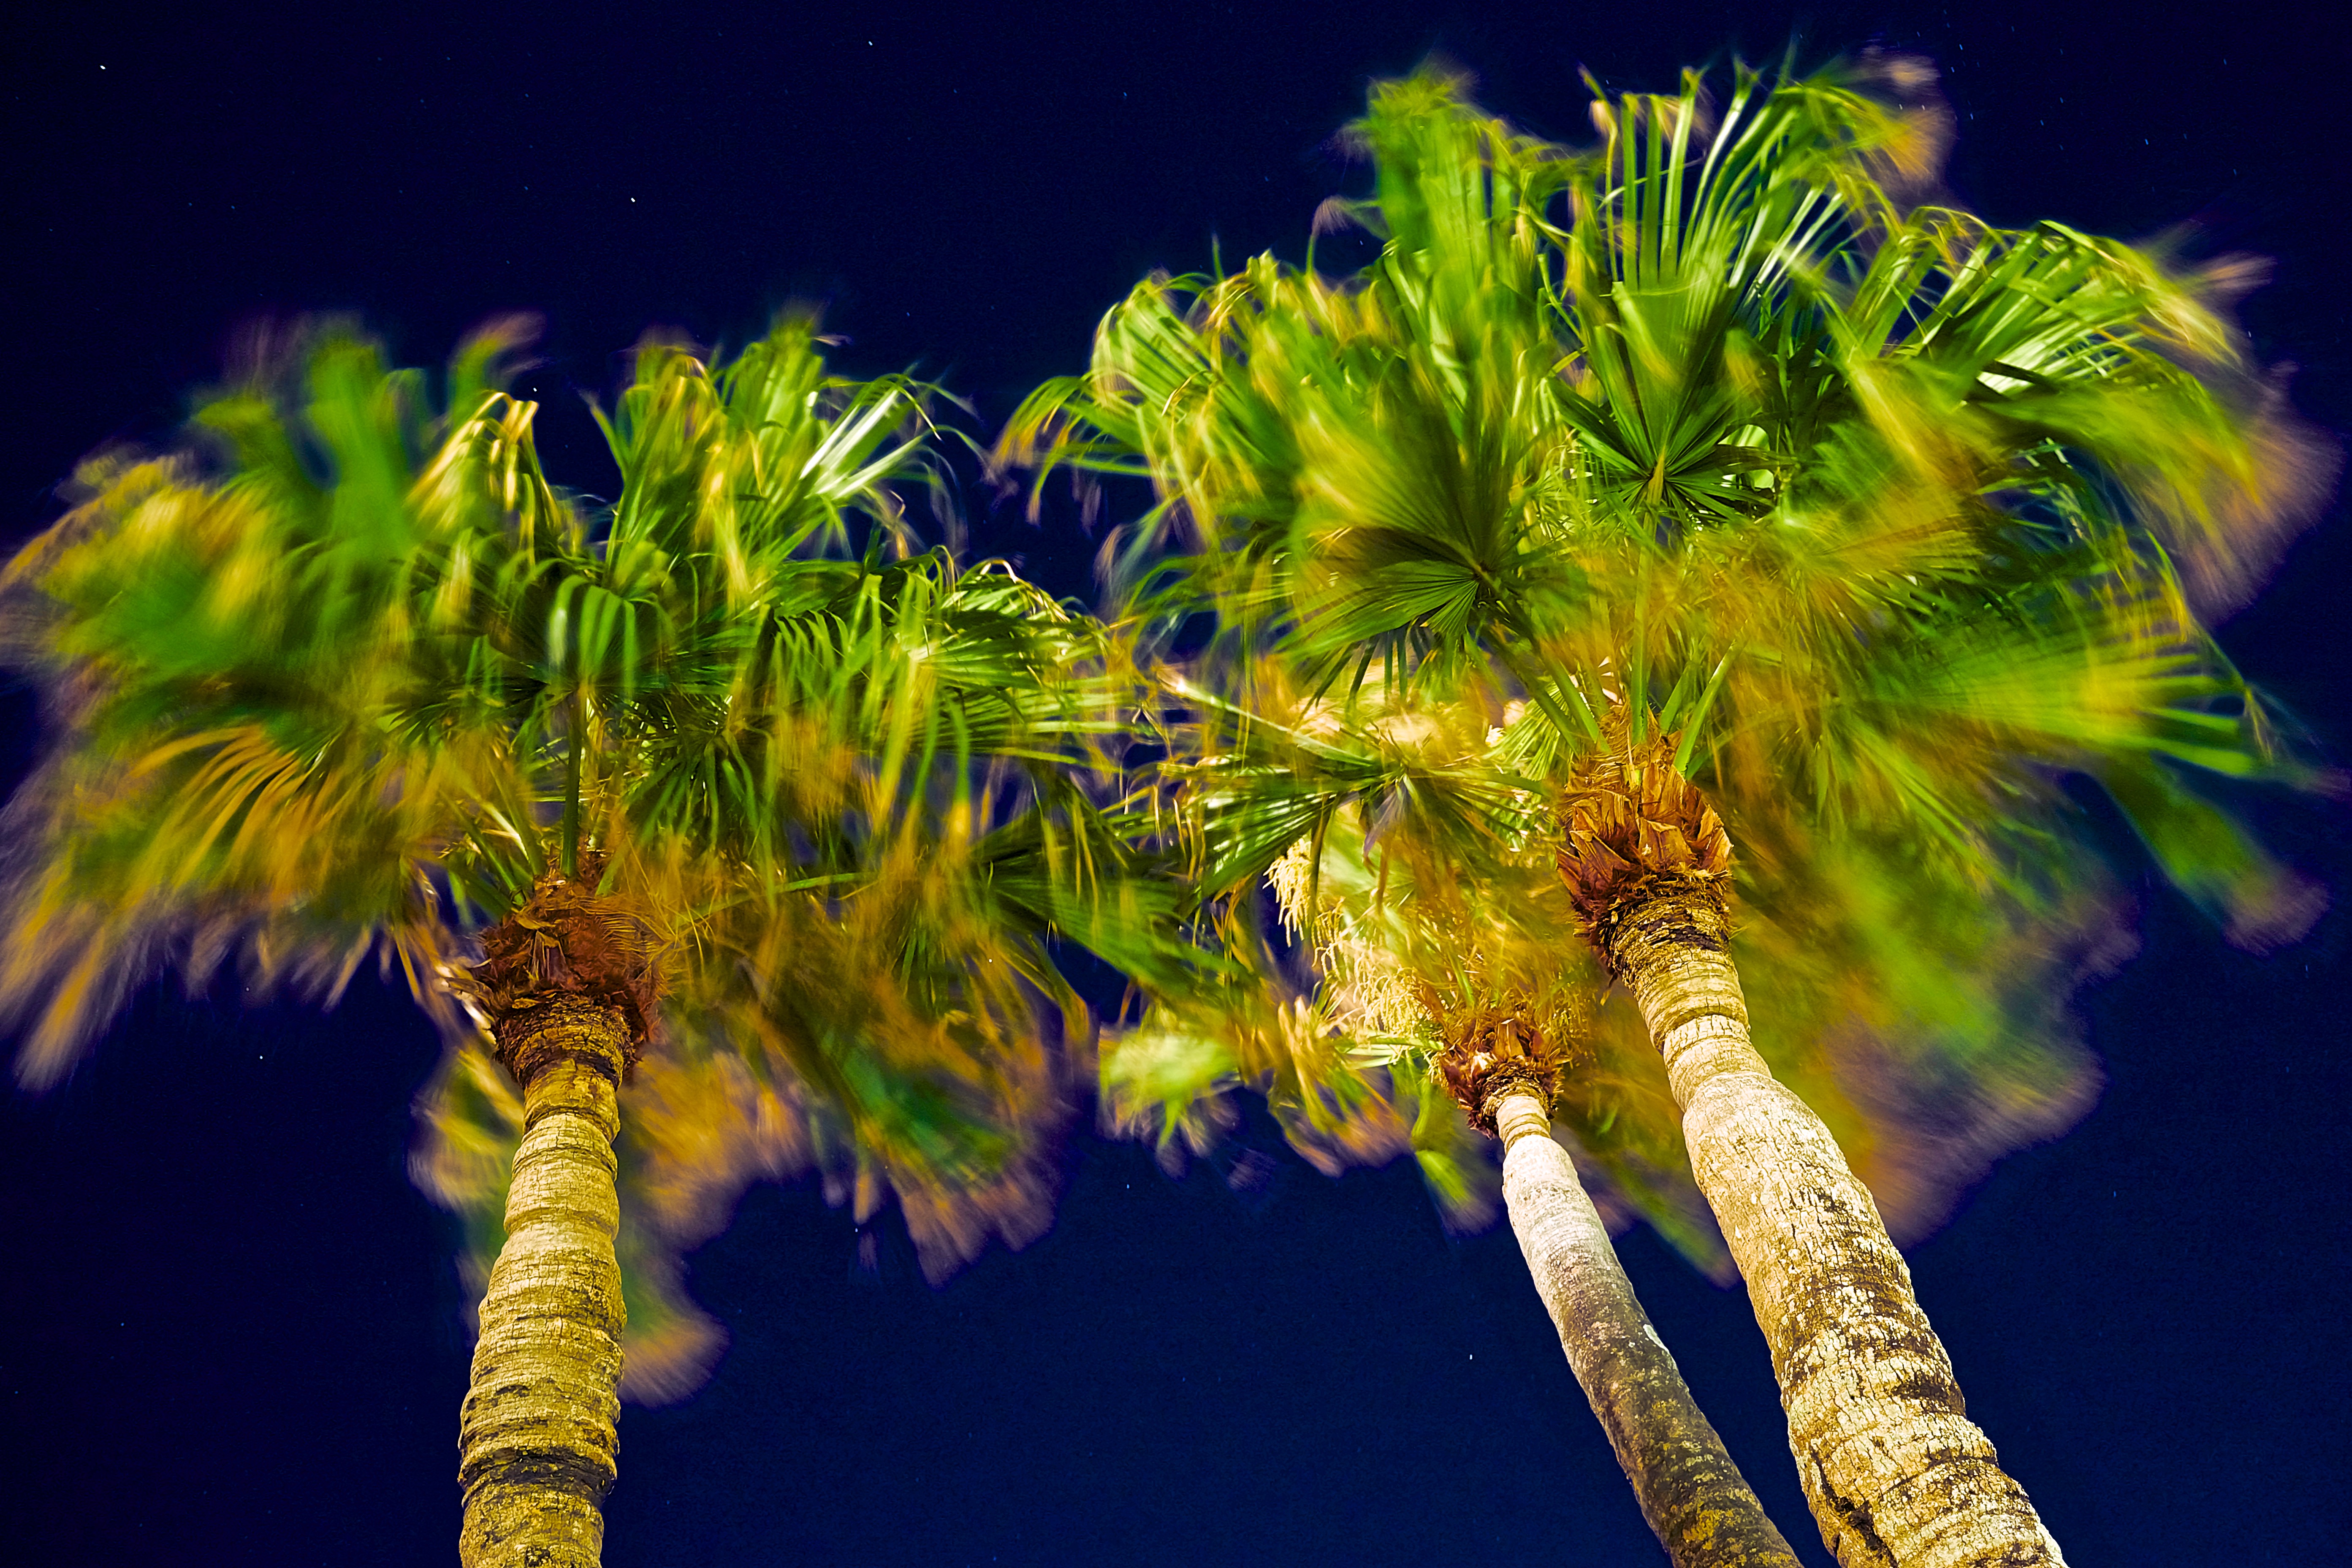
tree, nature, branch, plant, photography, leaf, flower, green, breeze, flora, close up, longexposure, nightshot, ilce7m2, okinawa, renaissancebeach, macro photography, rustling, plant stem, woody plant, land plant, arecales